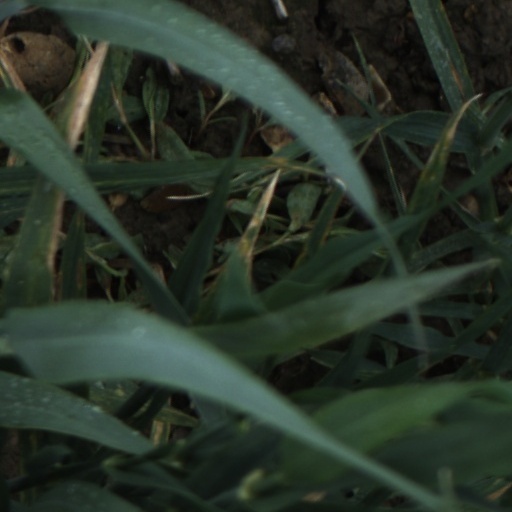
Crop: wheat